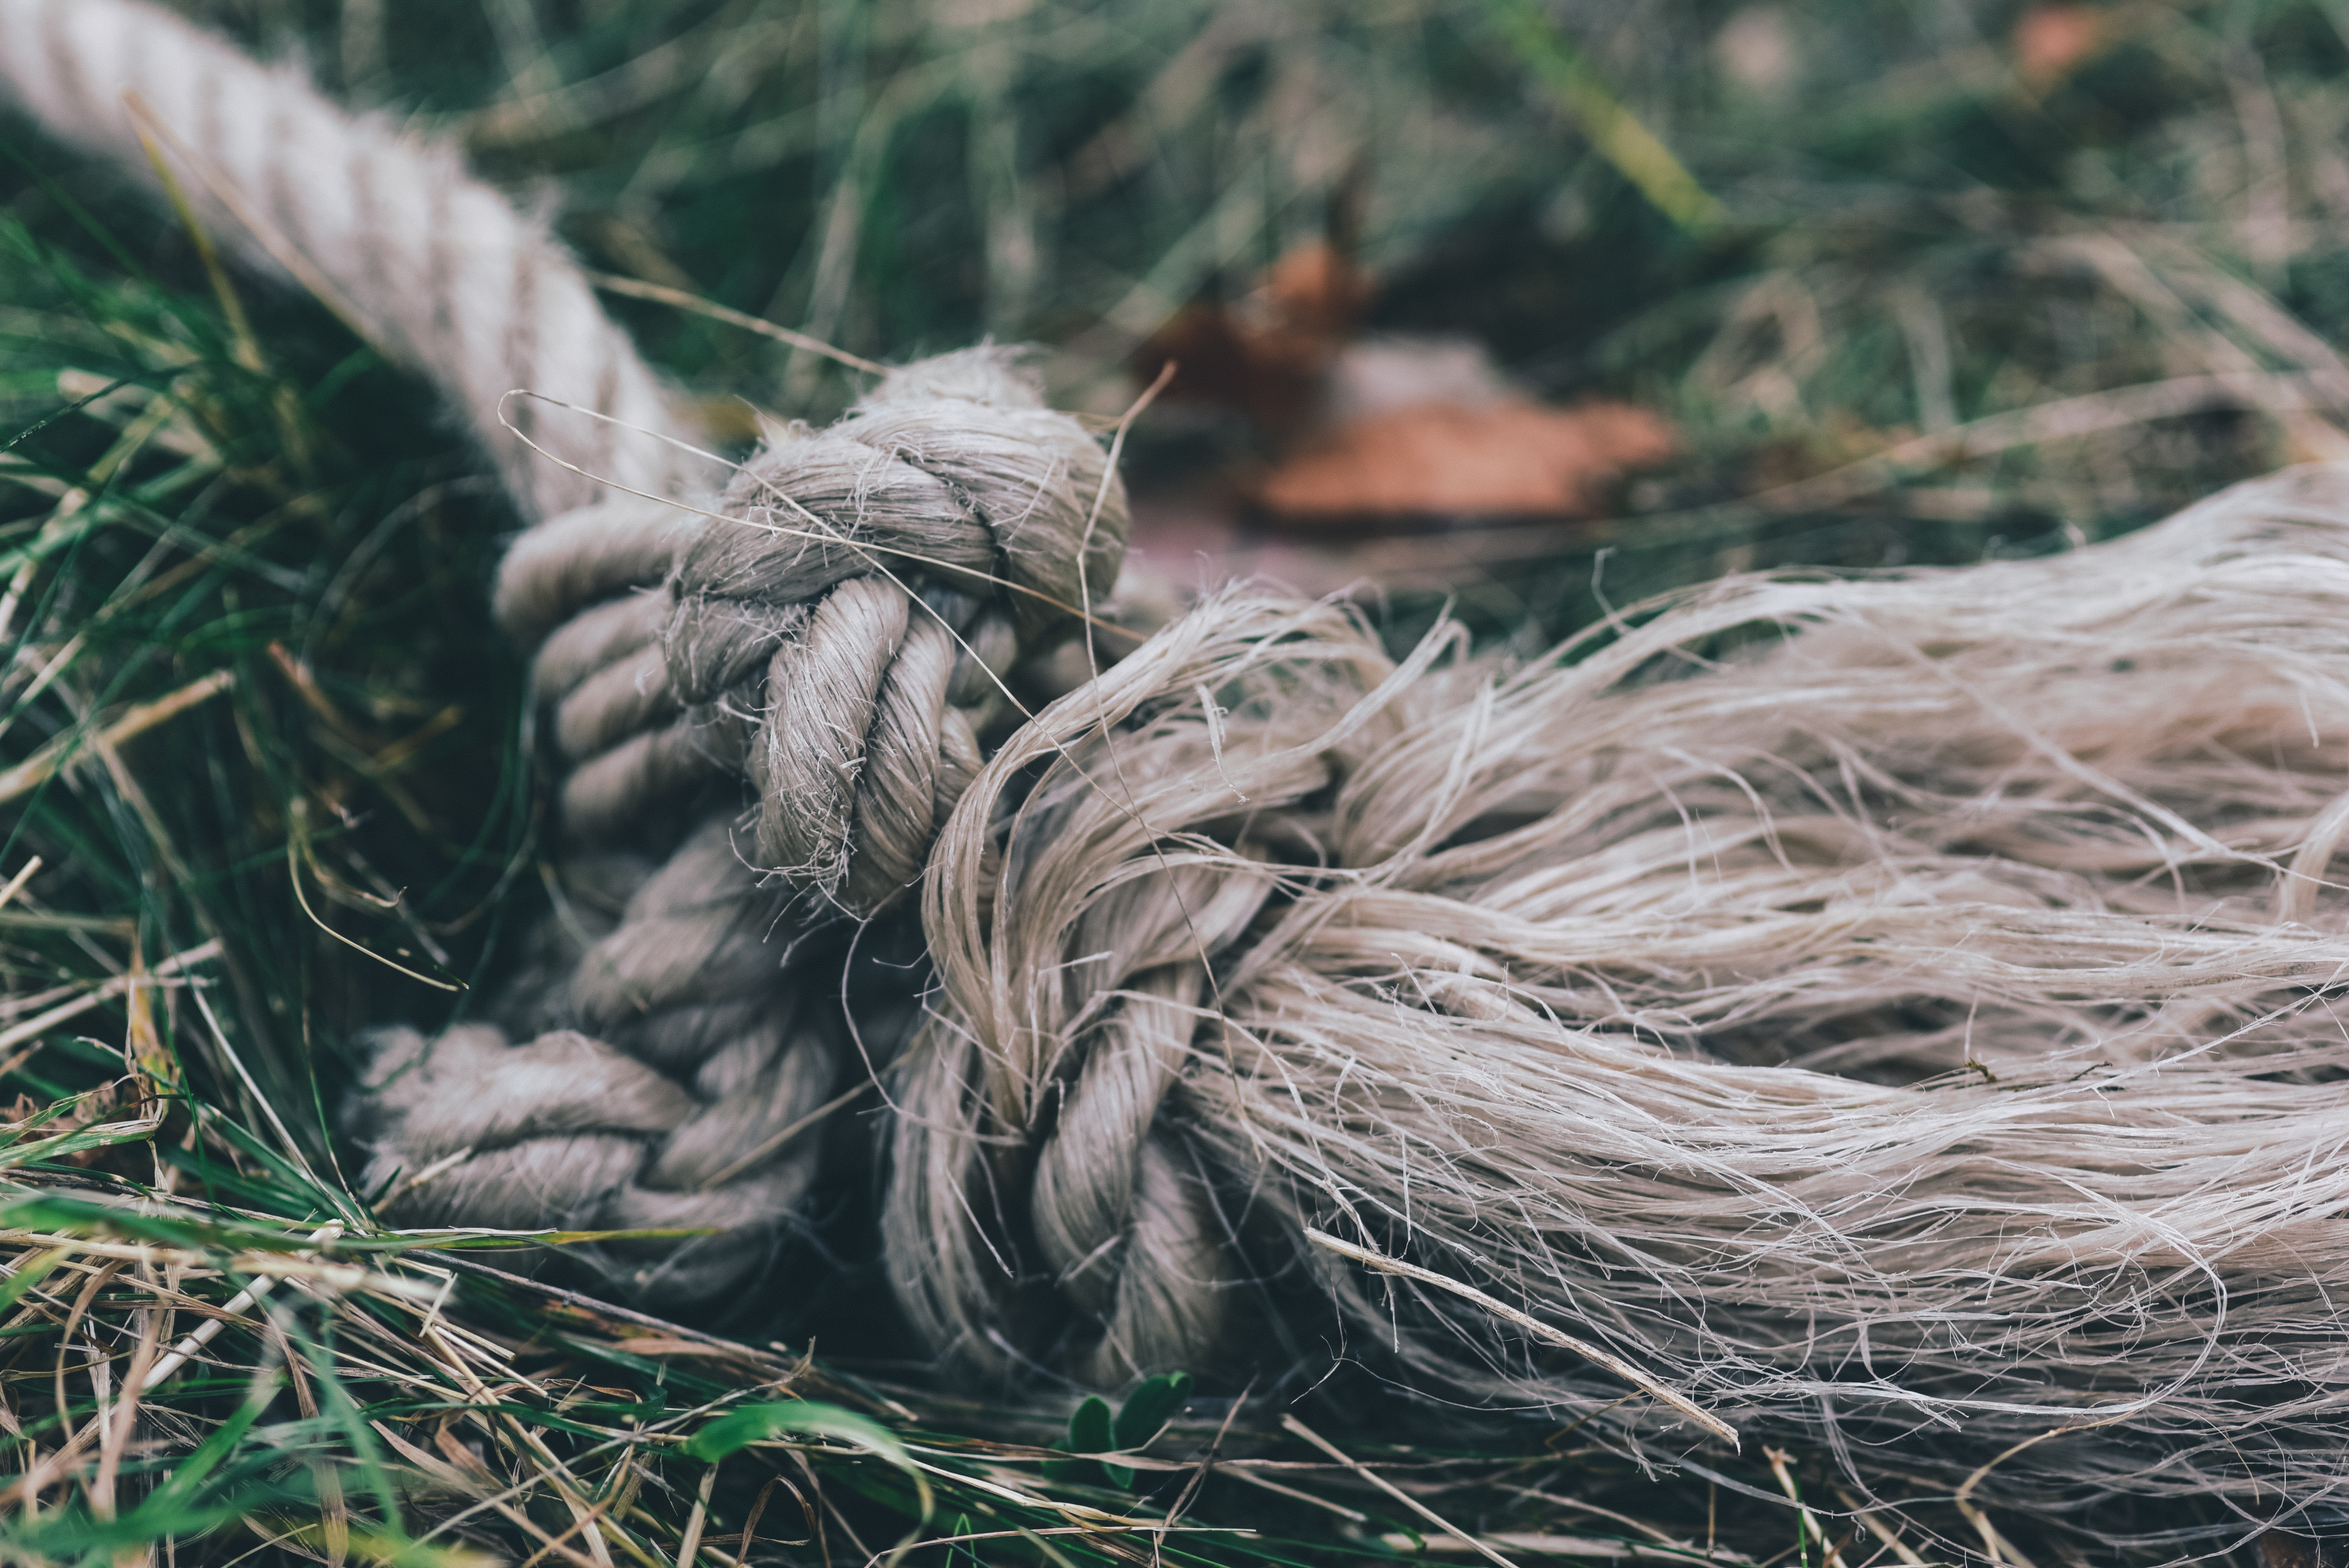
grass, branch, grass family